Amy Bulley

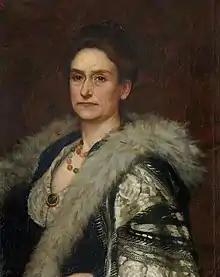
Mrs Amy Brook (born Bulley); portrait by Mary Florence Monkhouse at Newnham College

Agnes Amy Bulley (20 April 1852 – 16 November 1939) was an English promoter of women's education. She was an early student at both Girton College, Cambridge and Newnham College and one of the first two female students to sit the tripos examinations in Cambridge. She entered education where she helped to create a "women's department" at what would be Manchester University. She wrote about women's rights and the growth of "white blouse" employment.